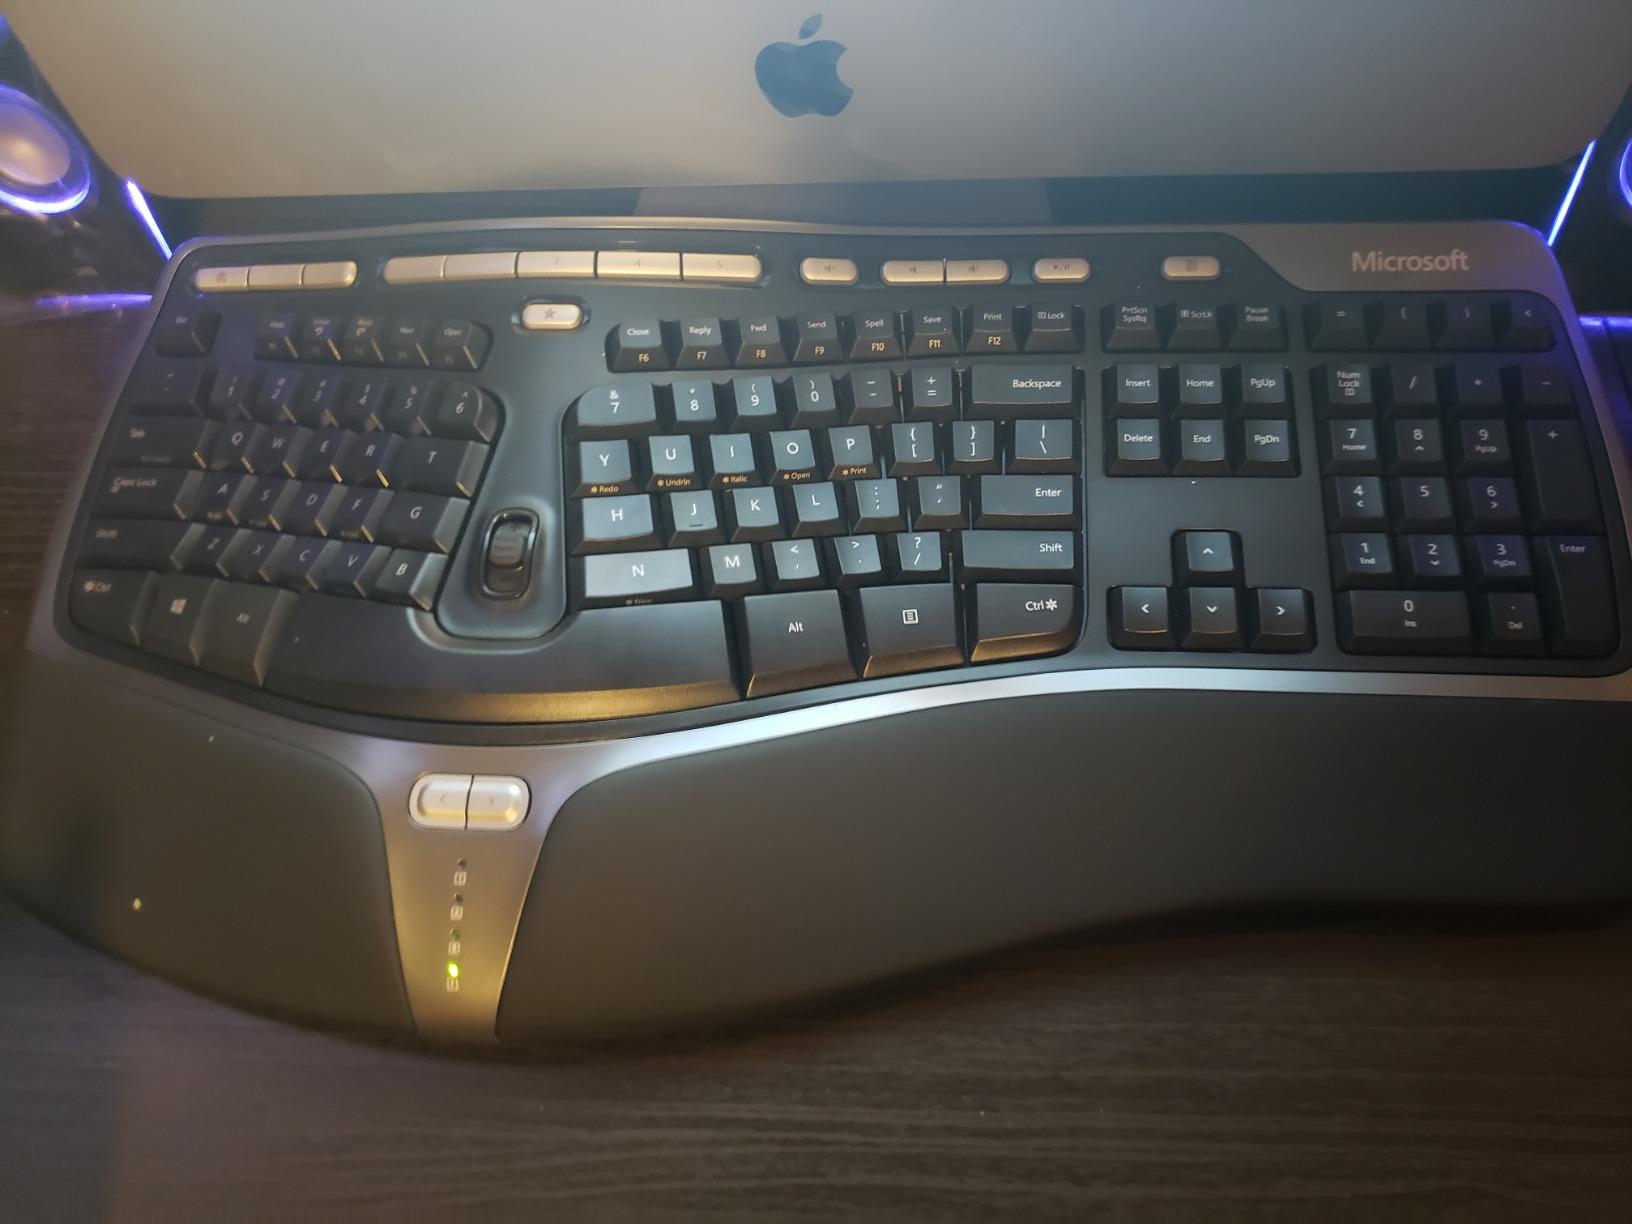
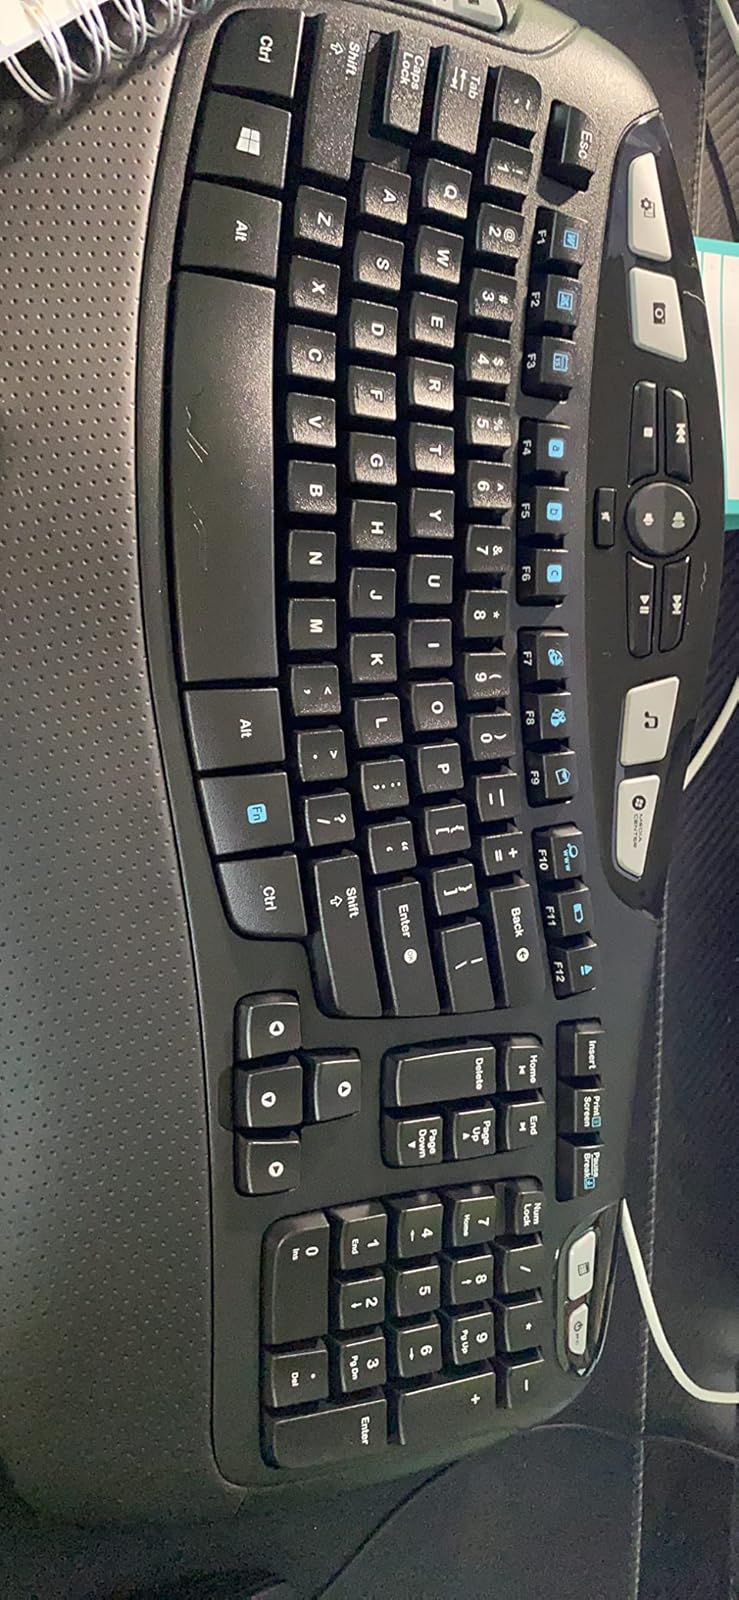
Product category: keyboard
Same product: no